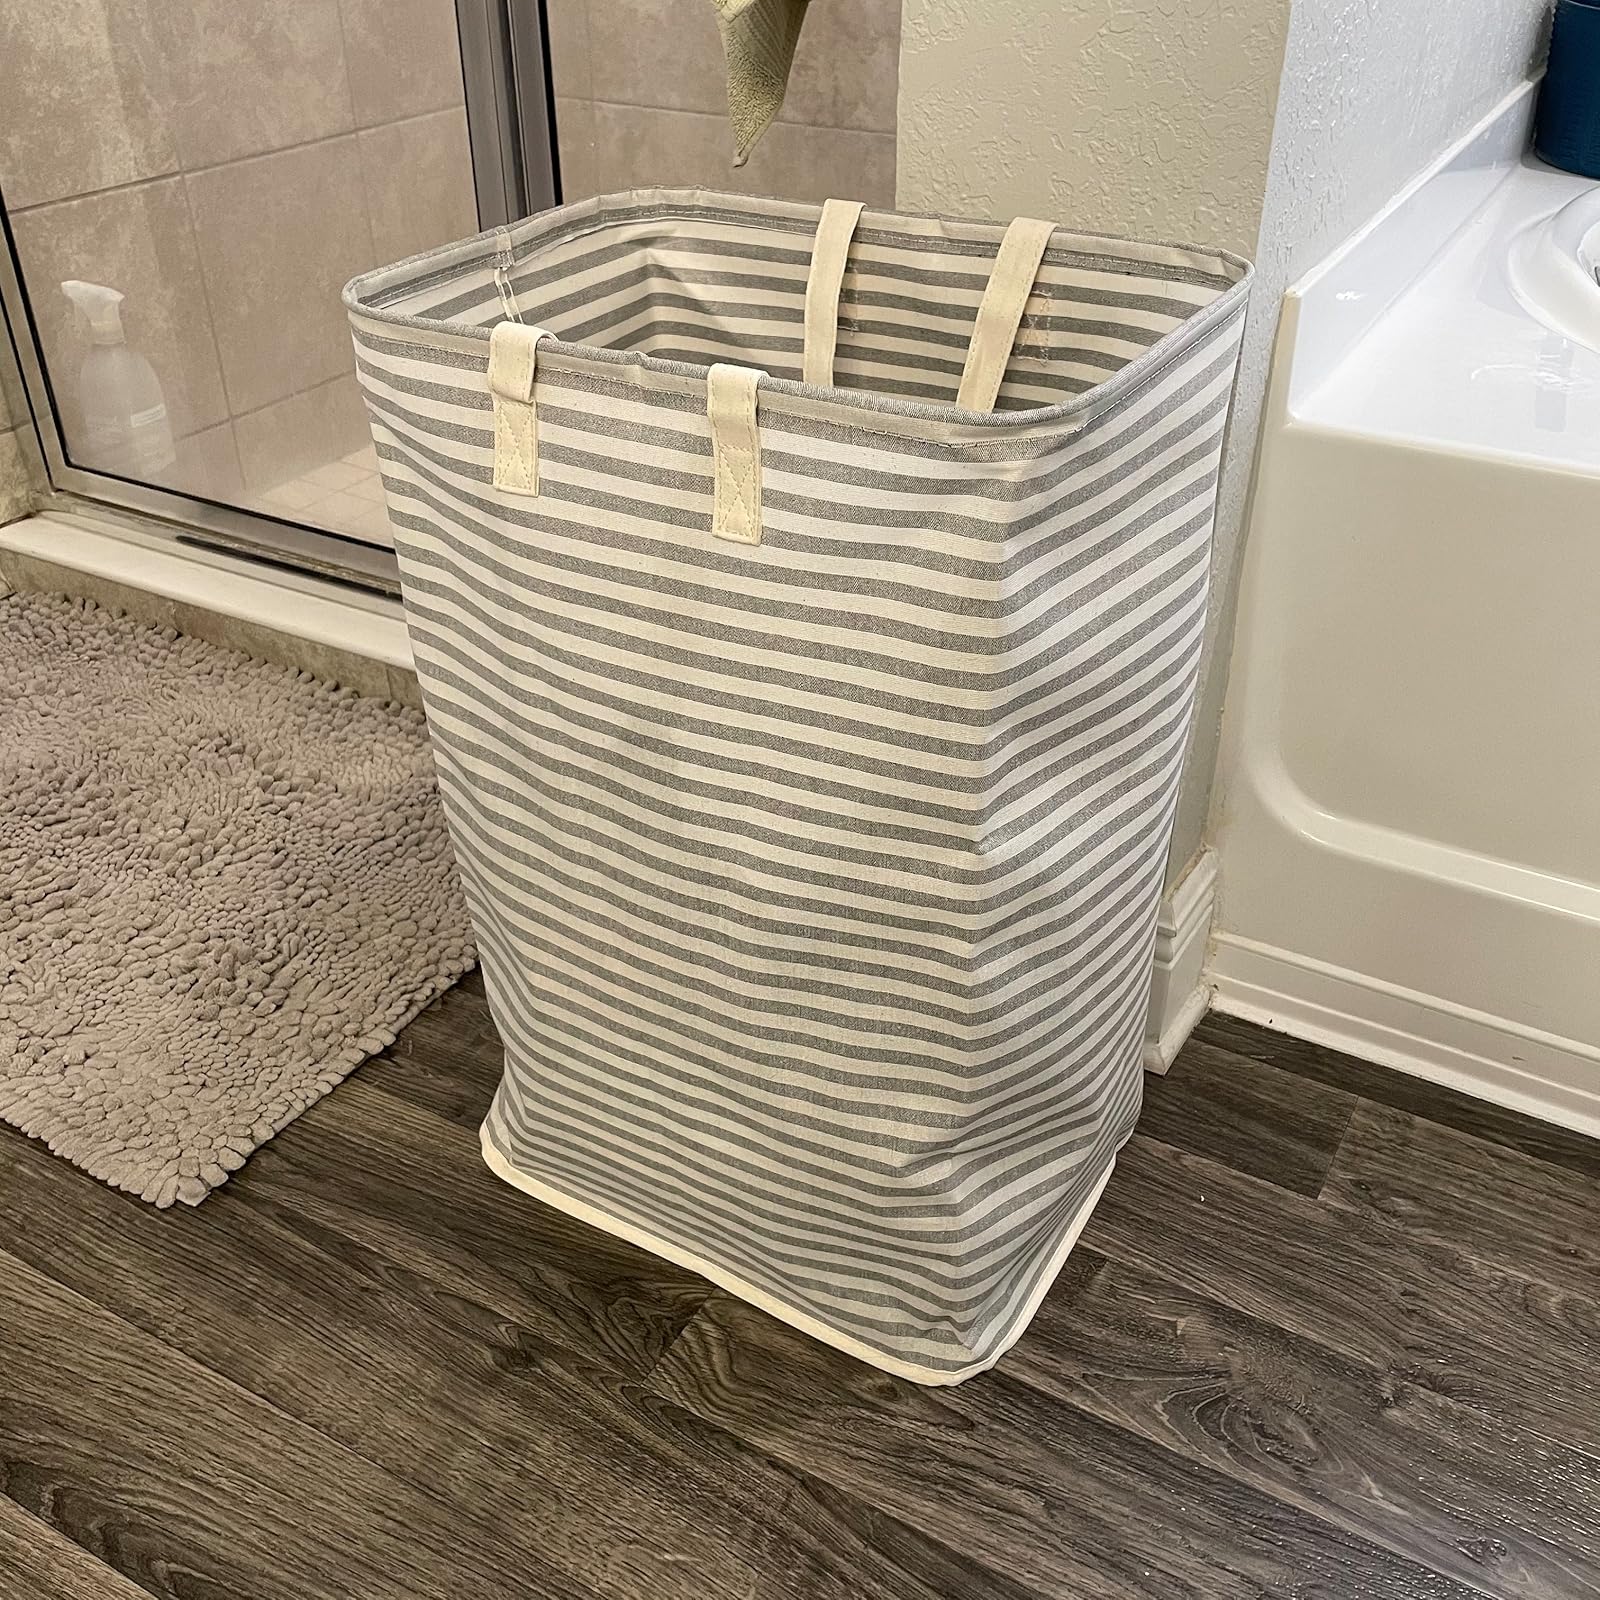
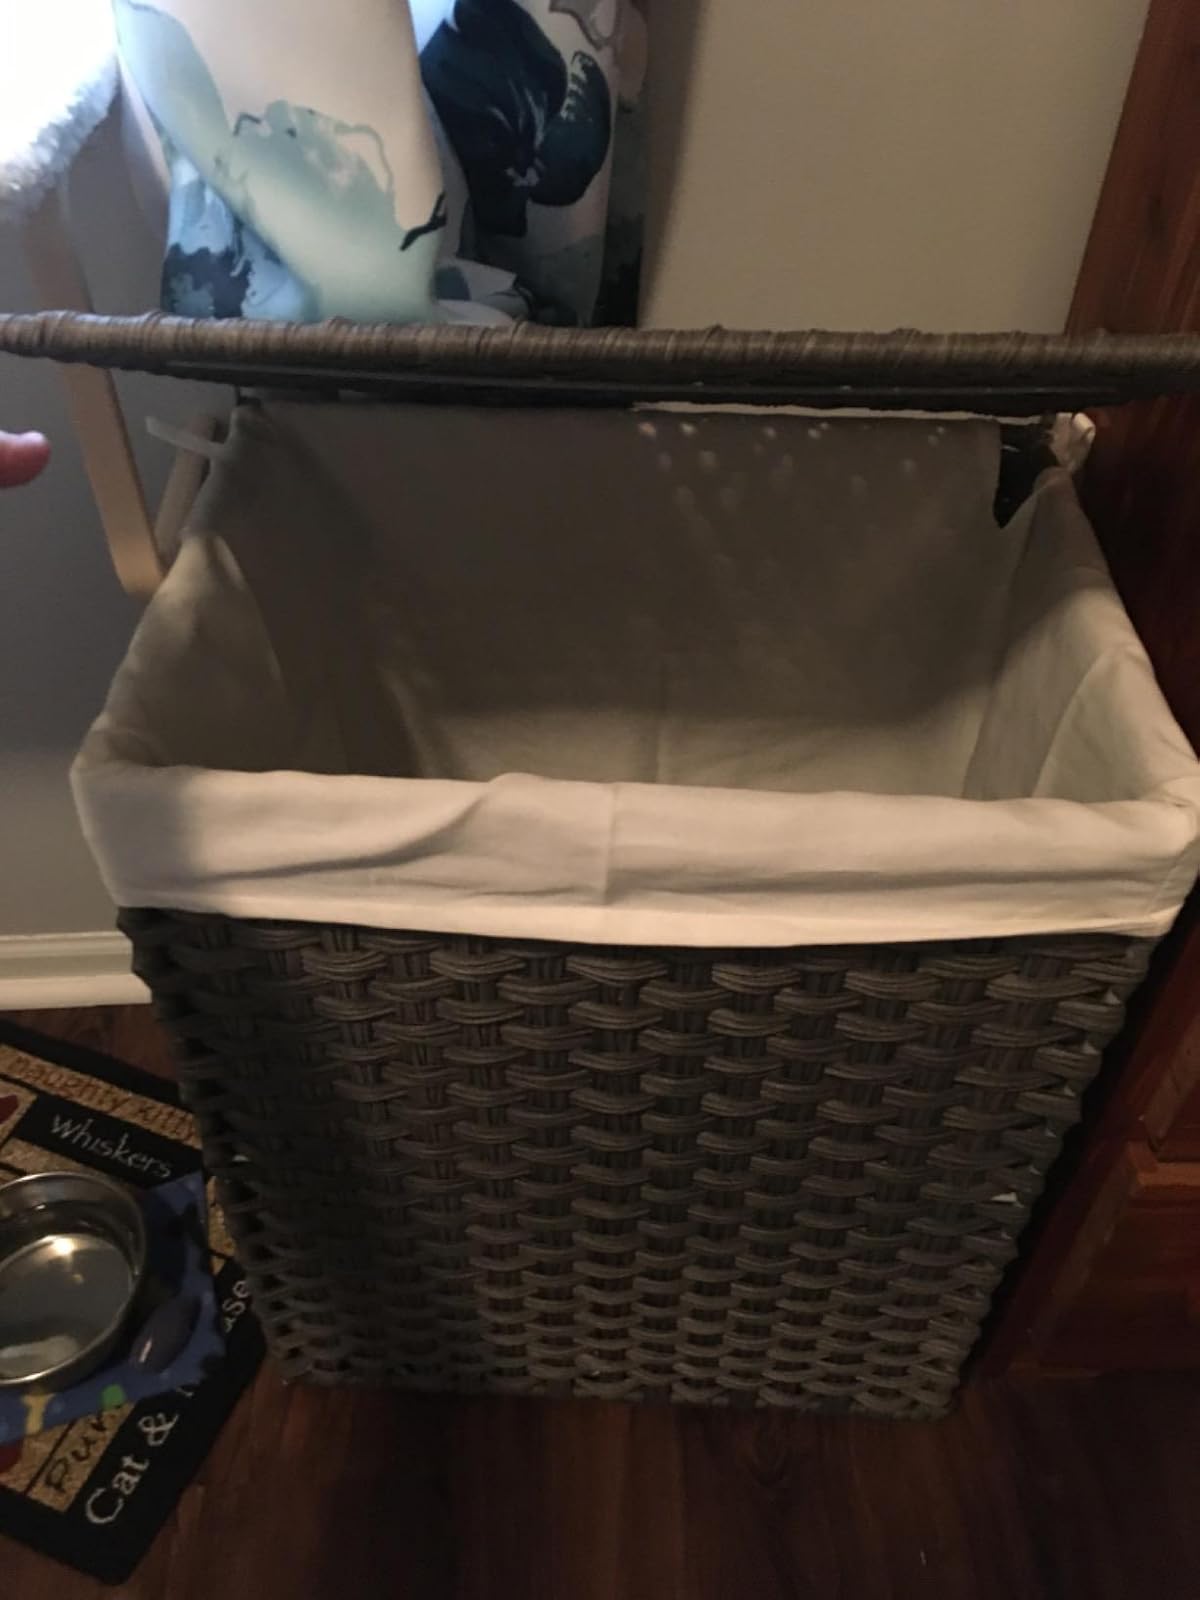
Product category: items_hamper
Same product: no